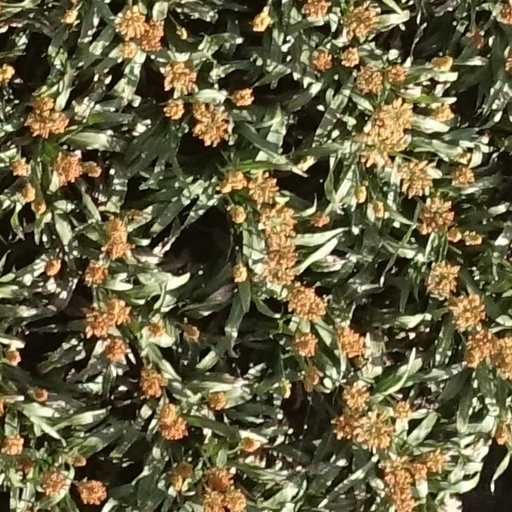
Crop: sorghum